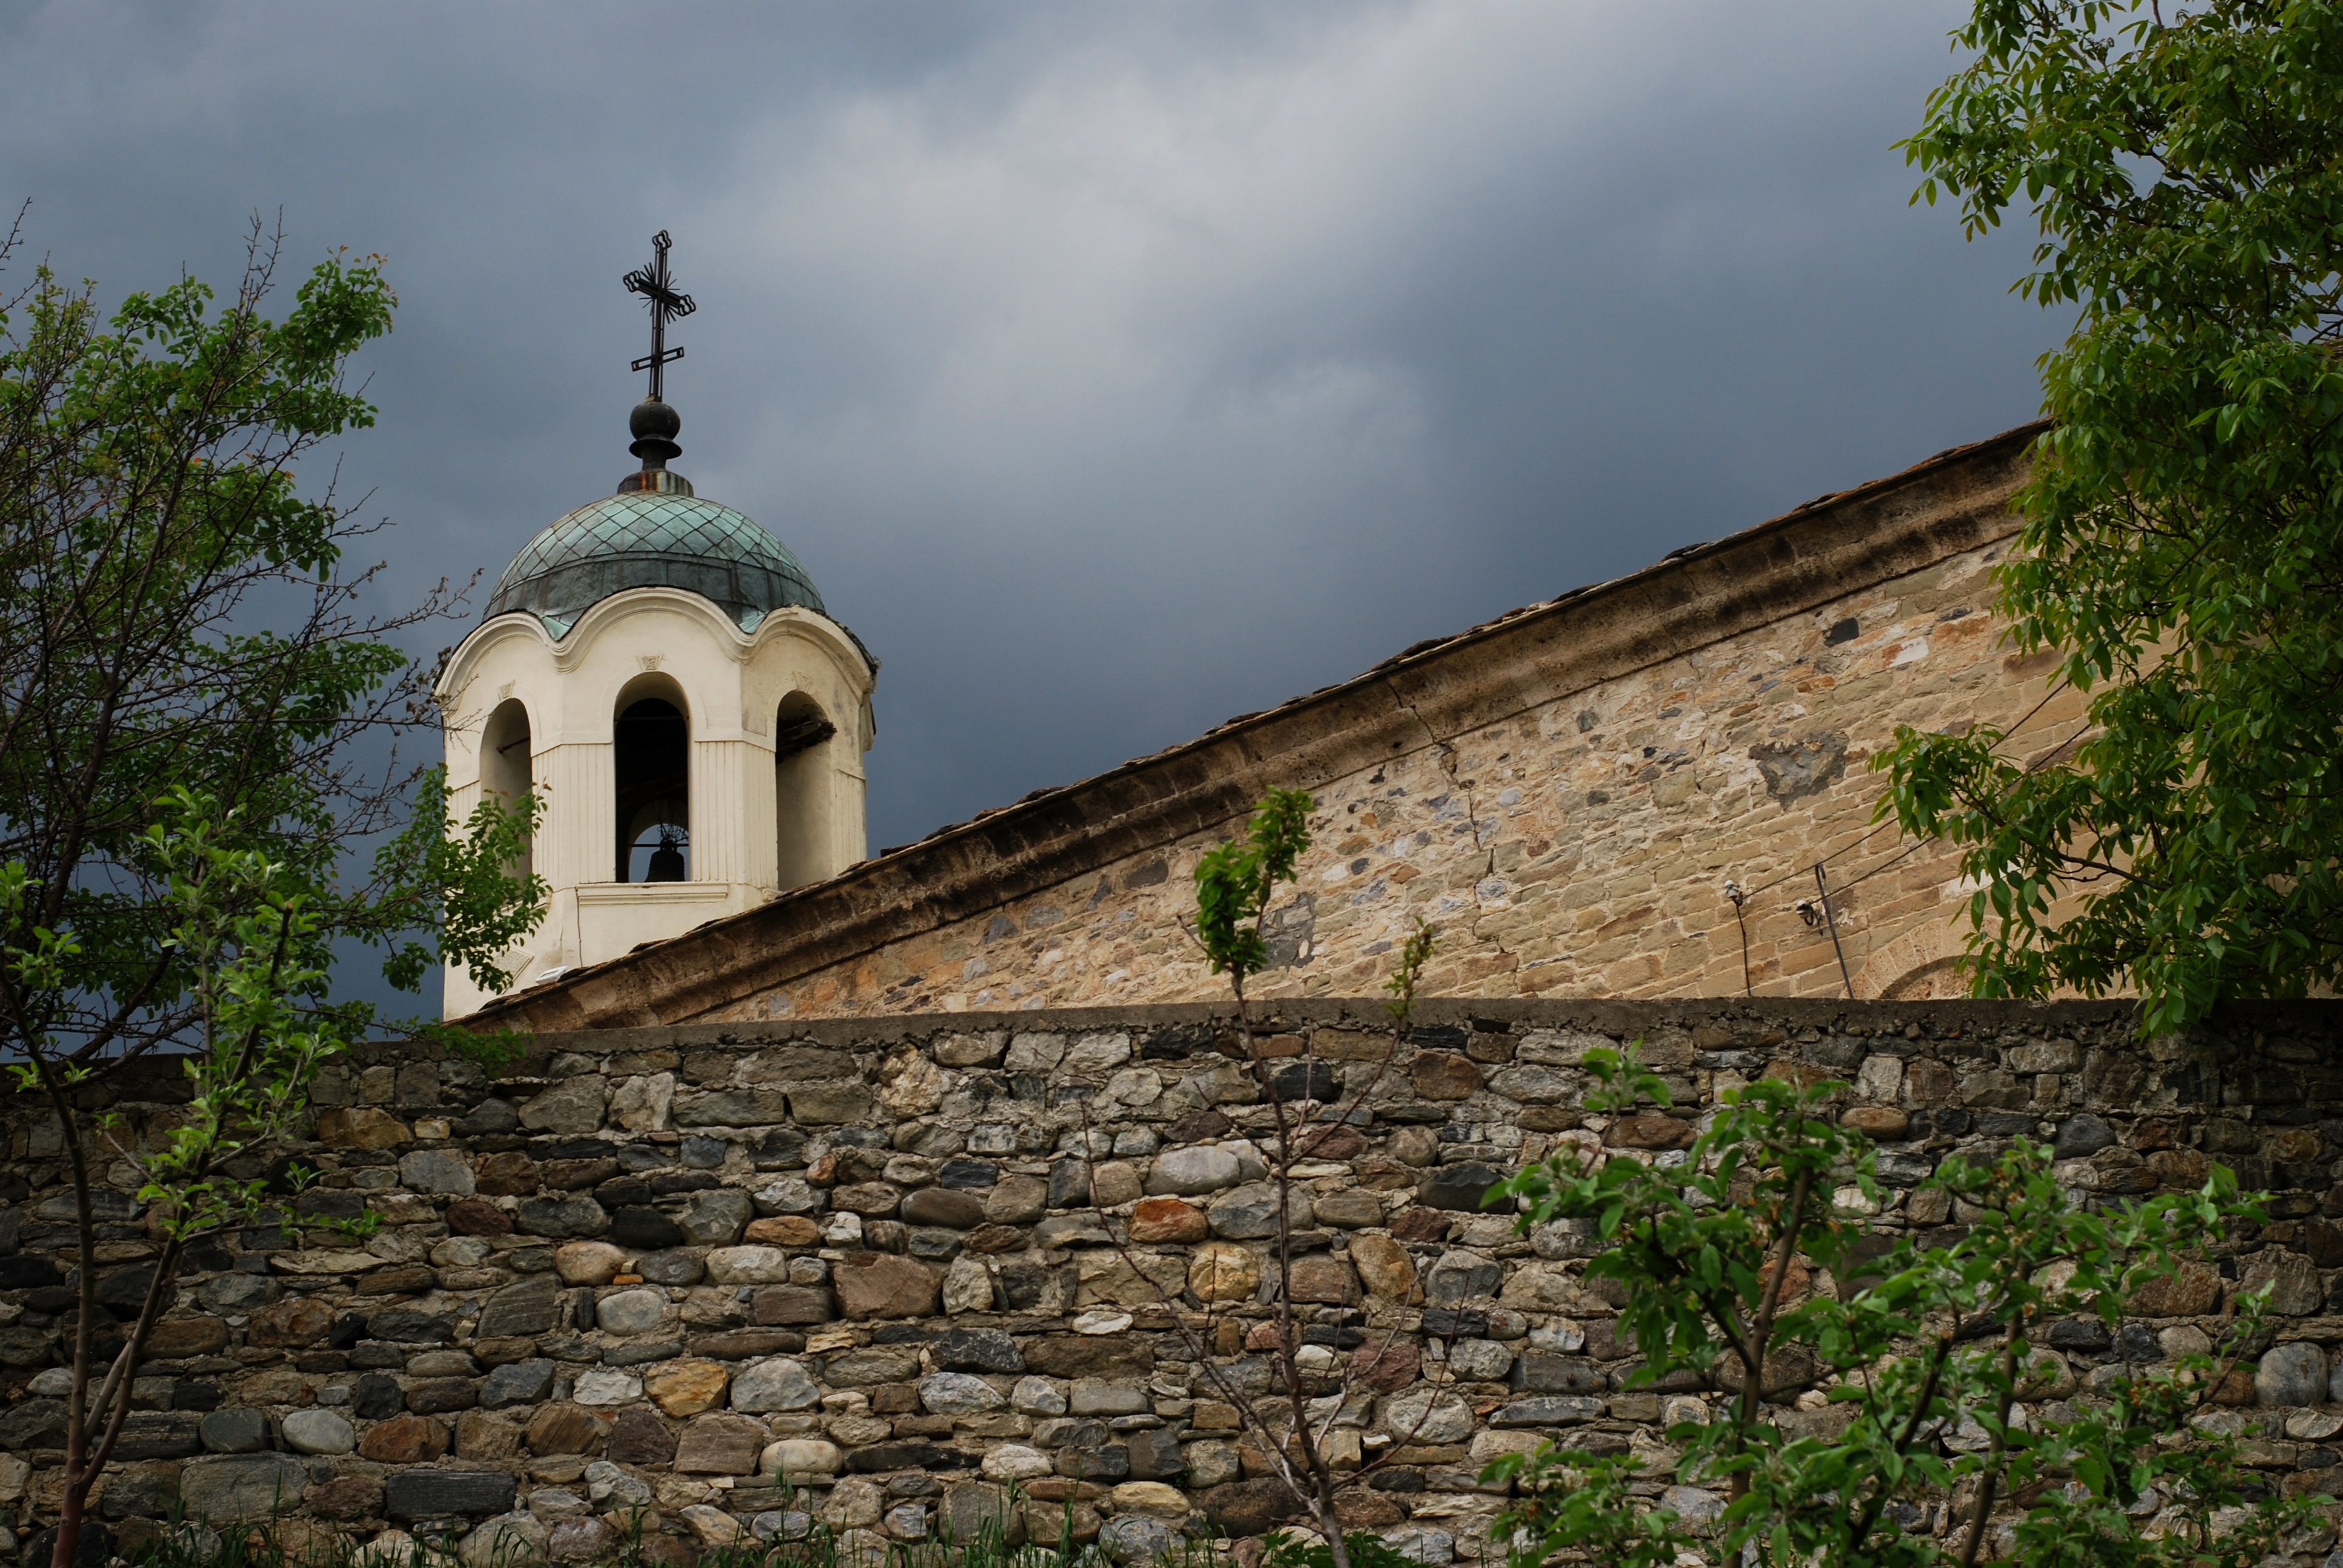
rock, building, wall, stone, village, bell, tower, landmark, church, chapel, fortification, place of worship, bell tower, faith, ruins, monastery, bulgaria, orthodoxy, rural area, ancient history